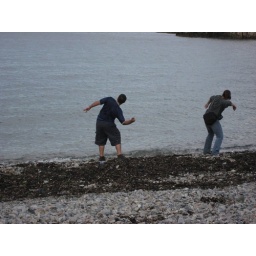
HowthI actually made it back to the states with a rock from that beach in my purse. Oops. ;)